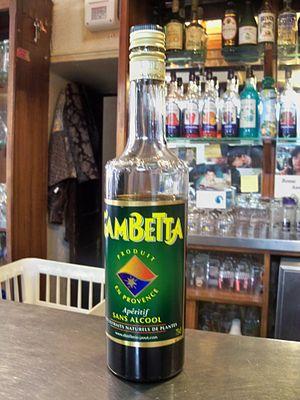
Gabetta, apéritif sans alcool
La cuisine occitane est une cuisine diversifiée qui a des traits caractéristiques de la cuisine méditerranéenne, mais se différencie des cuisines catalane et italienne. En raison de la taille de l'Occitanie et la grande variété de ses terroirs, allant des Pyrénées aux Alpes, de la côte méditerranéenne au Massif central qu'elle englobe majoritairement, c'est une cuisine très variée mais, au-delà de la traditionnelle partition entre l'usage de la graisse de canard au sud ouest et de l'huile d'olive au sud-est, il existe un certain nombre de traits communs à l'ensemble de ce territoire et l'opposant parfois nettement au reste de la France.
La cuisine de la Provence méditerranéenne est avant tout une cuisine liée aux produits de la pêche, de l'élevage et du terroir.
Les cuisines arlésienne et camarguaise sont très tôt influencées par leur environnement, le delta du Rhône. La cuisine camarguaise, notamment, à longtemps évolué en vase clos, sur les produits du terroir. Elle n'en a pas moins évolué au cours des siècles suivants, en particulier avec l'arrivée des produits comestibles du Nouveau Monde, l'apport de la culture du riz de Camargue, et l'élevage taurin.
Le Gambetta est un sirop, donc une boisson non alcoolisée, d'origine provençale ancienne, que l'on trouve principalement dans le Sud de la France.